Consecration and entrustment to Mary

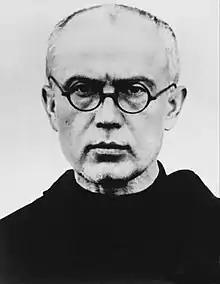
Fr. Maximilian Kolbe 1939

In 1854 Pope Pius IX defined the dogma of the Immaculate Conception of the Blessed Virgin Mary in the apostolic constitution "Ineffabilis Deus". This greatly helped the spread of devotions and consecrations to the Immaculata.